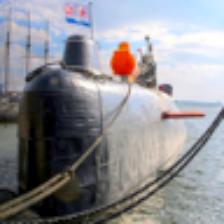
Label: NonHuman